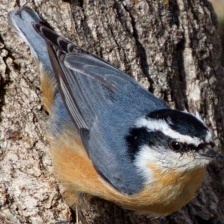
Species: CRESTED NUTHATCH
Scientific name: SITTA CAROLINENSIS